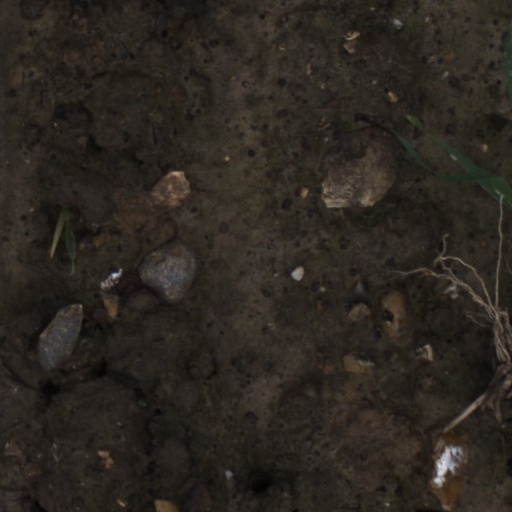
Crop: wheat